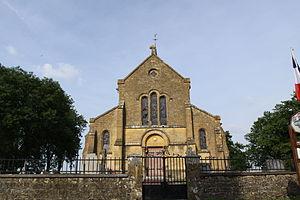
Village Ardennais
Oches est une commune française, située dans le département des Ardennes en région Grand Est.